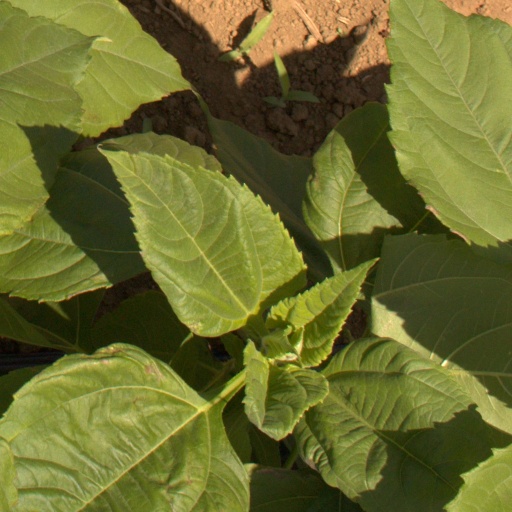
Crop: Jerusalem artichoke